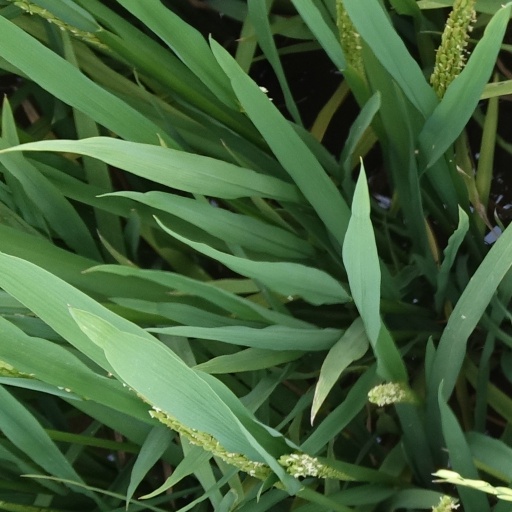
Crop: rice